Question: Please indicate a possible affordance area of beat_drum that can be used for beating
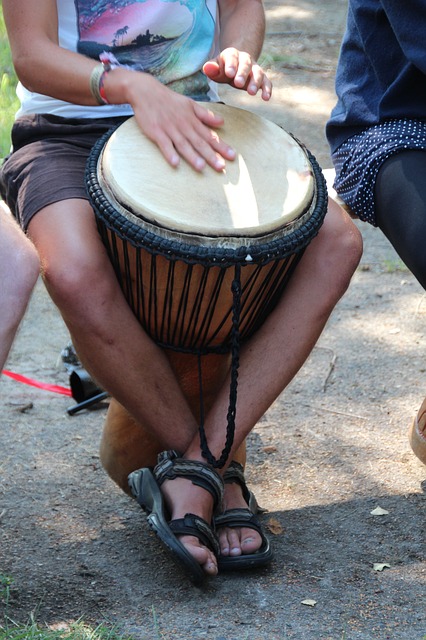
Answer: [105.5, 96.708, 330.717, 237.578]